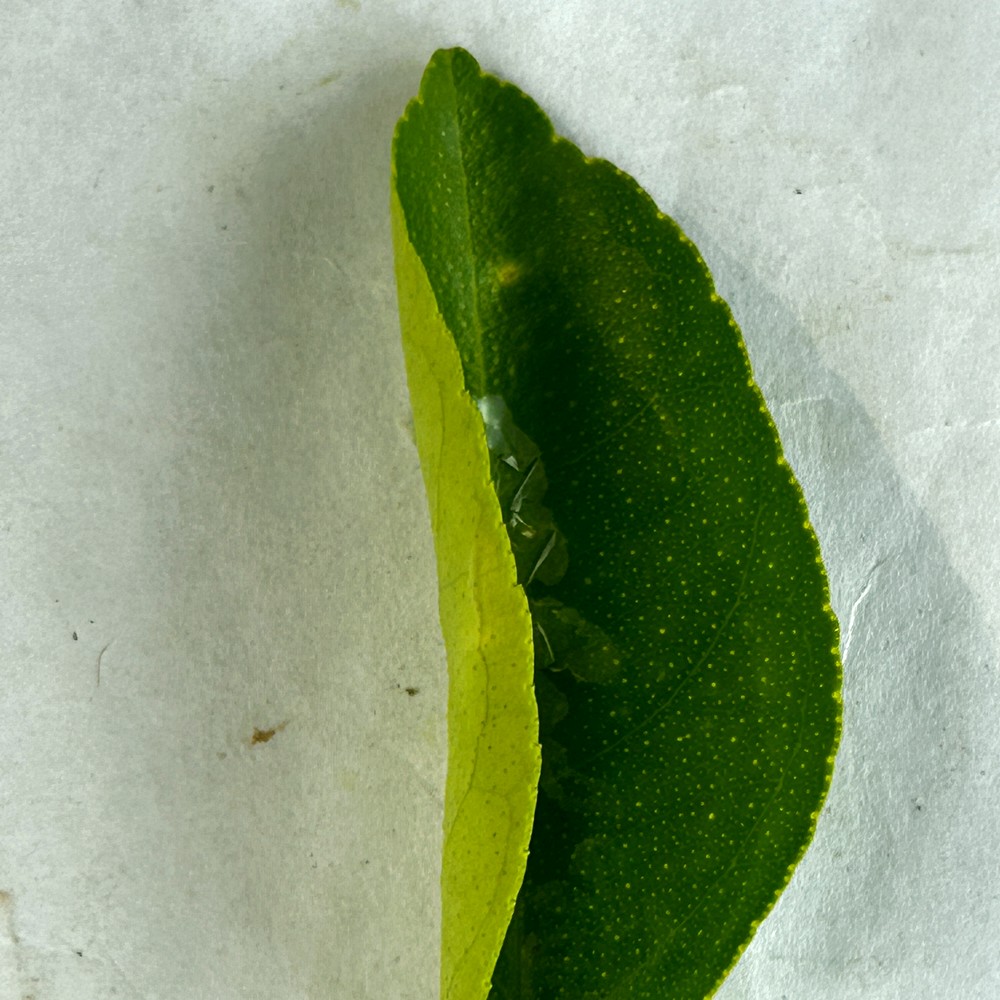
Label: Healthy Leaf